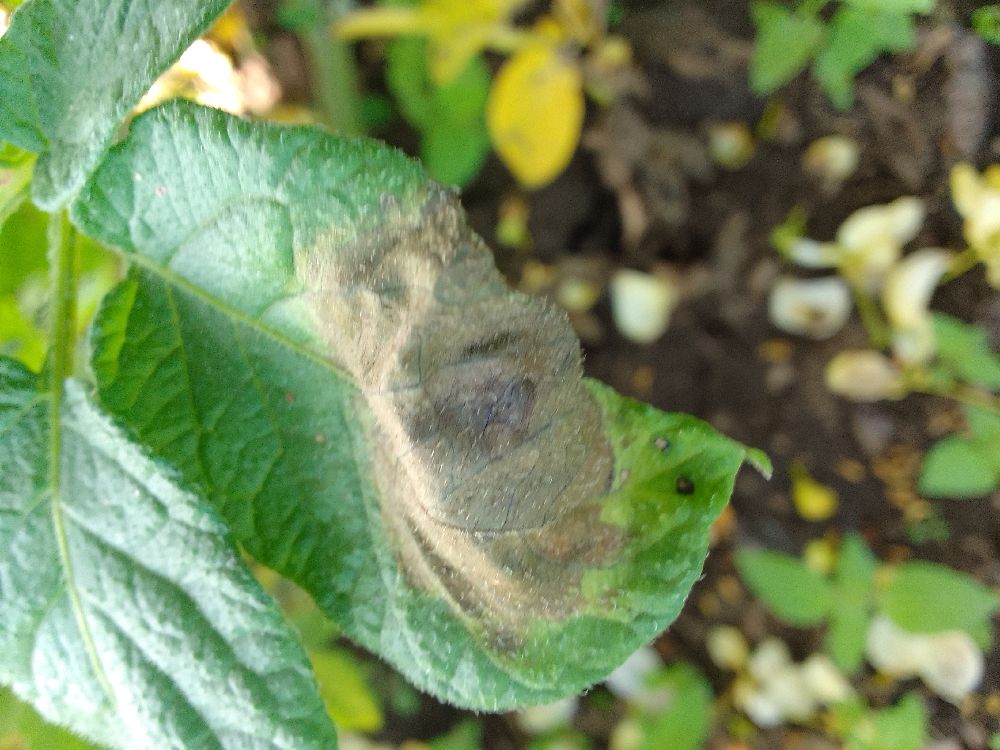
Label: Late blight